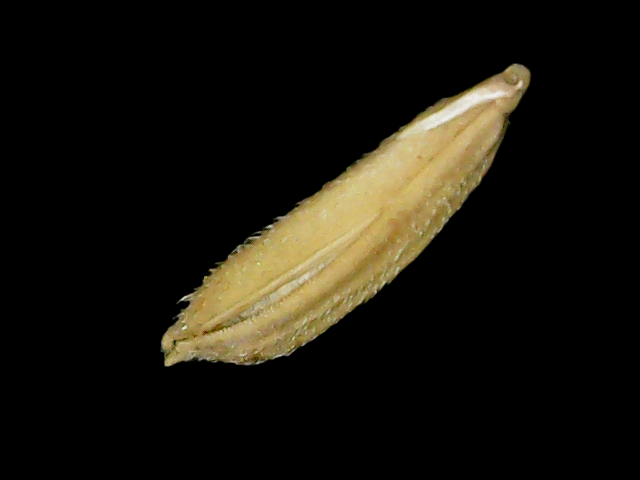
Rice variety: Binadhan14